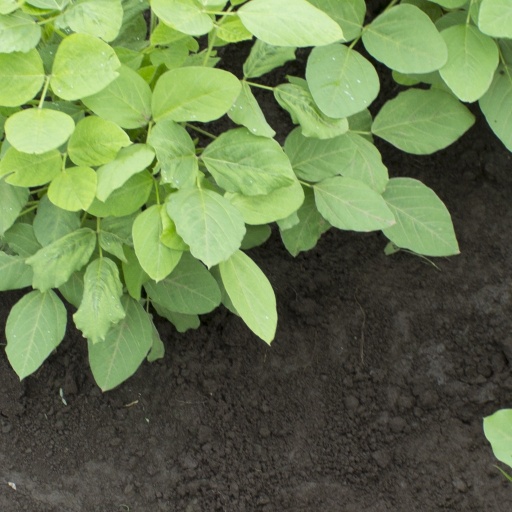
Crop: soybean